New Slains Castle

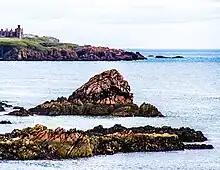
Slains Castle has been linked with Bram Stoker's novel Dracula

Mary Hay, 14th Countess of Erroll recruited men from Aberdeenshire during the 1745 Jacobite Rebellion. When she died childless in 1758, the Earl of Erroll title passed to her great-nephew, James, Lord Boyd. James was the grandson of her sister, Lady Margaret Hay and the son of William Boyd, 4th Earl of Kilmarnock, who was executed on Tower Hill in 1746. James, Lord Boyd changed his name to Hay. The Kilmarnock title survived in part down the succession, whereby, up until recently, the heir to the Erroll earldom was referred to as Lord Kilmarnock.